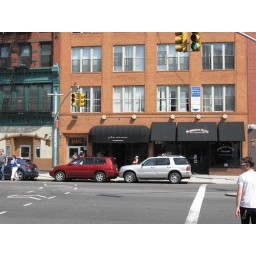
My band played here in 1992. Now it's some clothing store. I bought Catherine a little pink CBGB t-shirt.